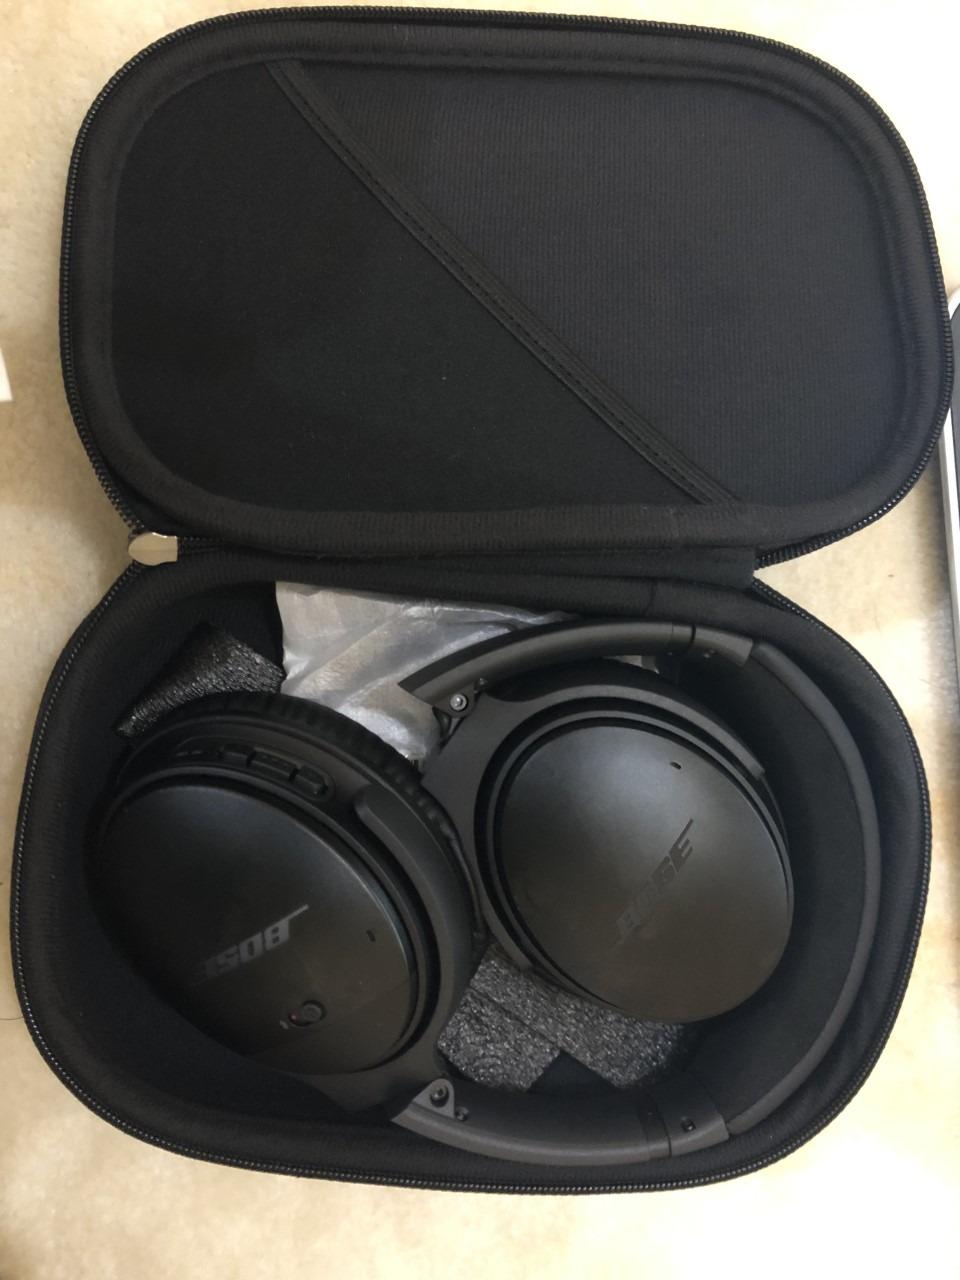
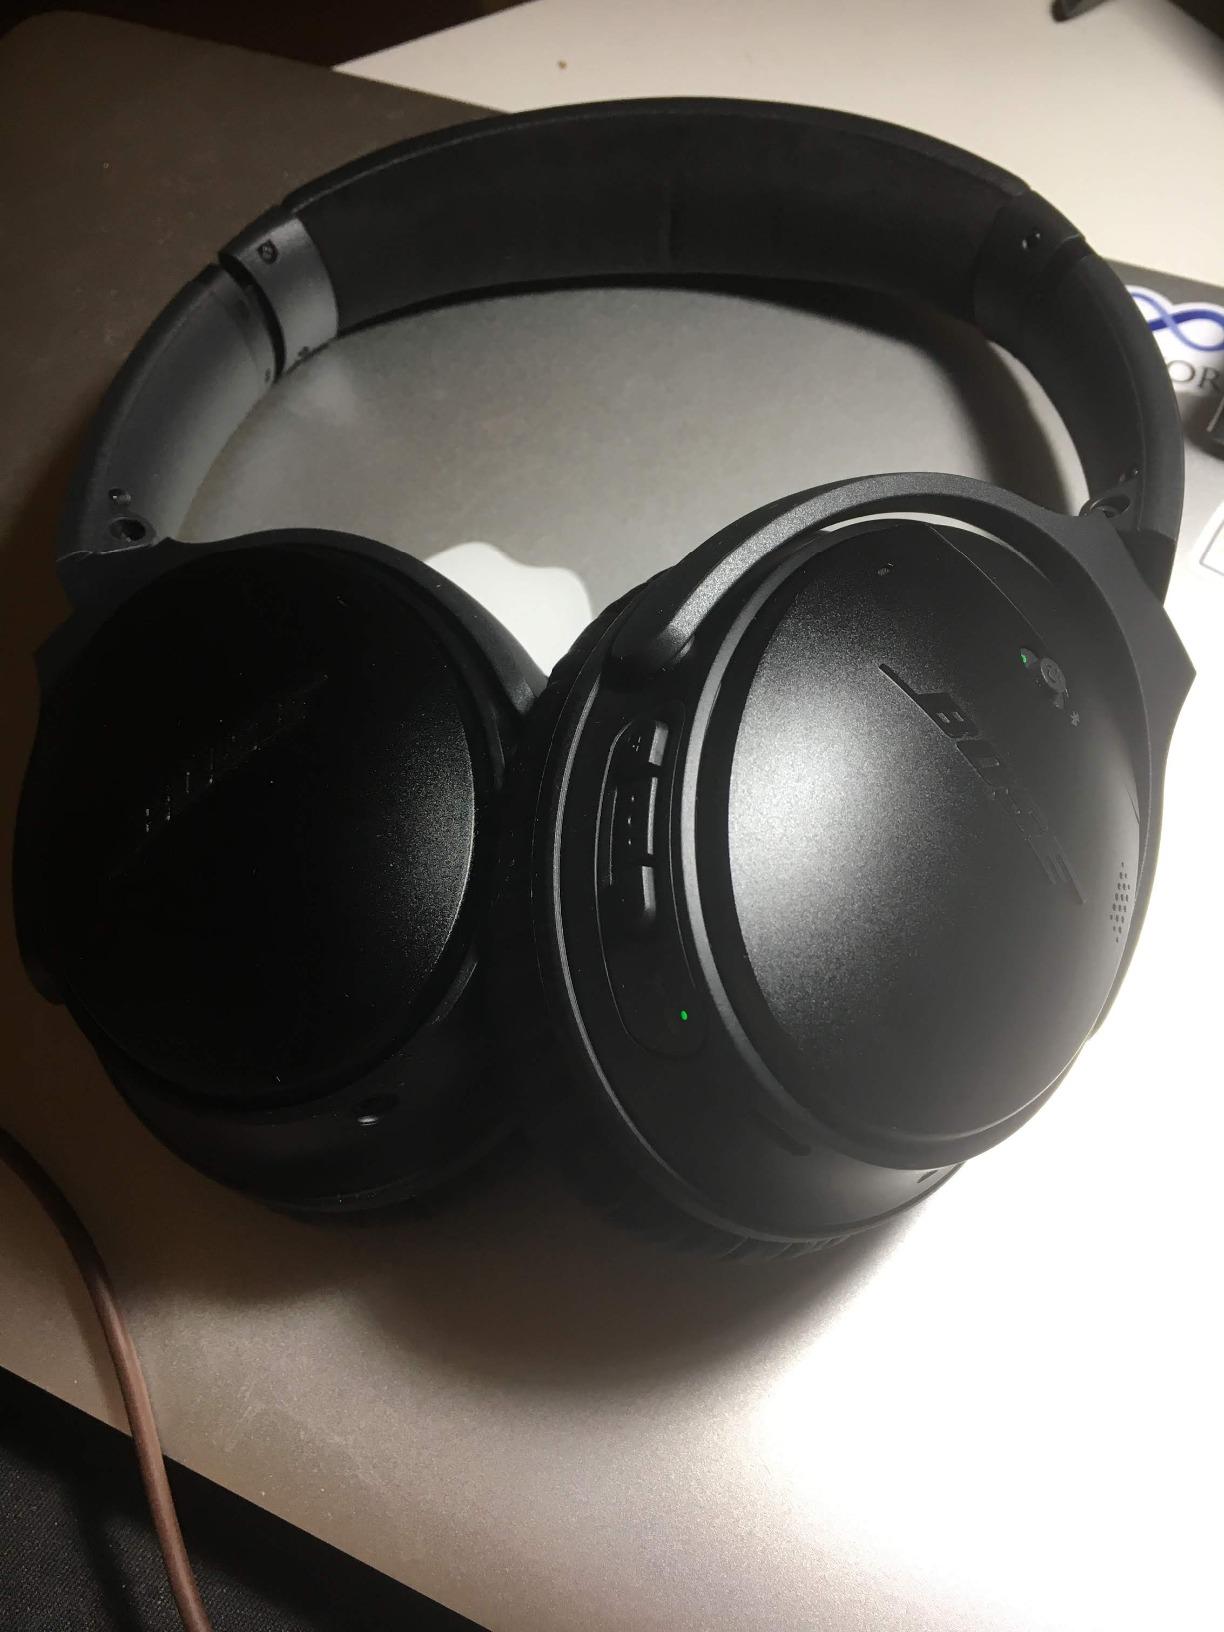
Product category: headphones
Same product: yes